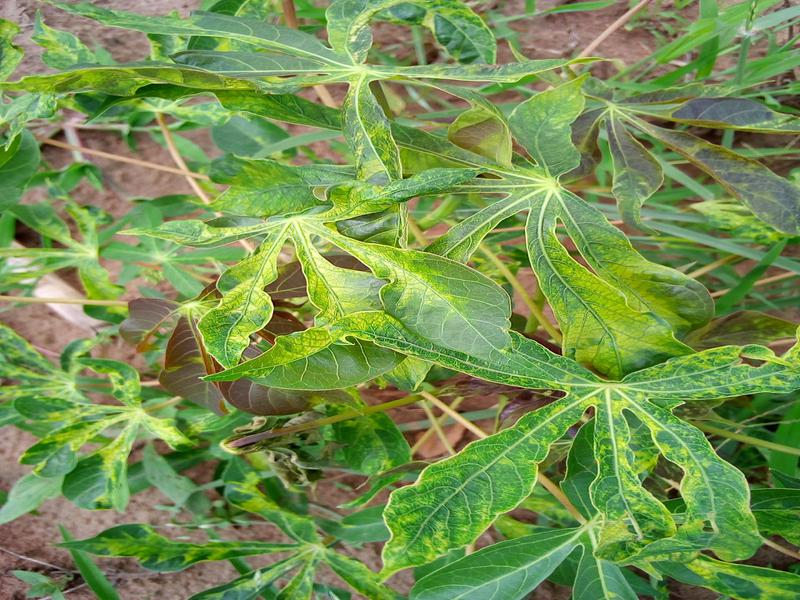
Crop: cassava
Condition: mosaic_disease